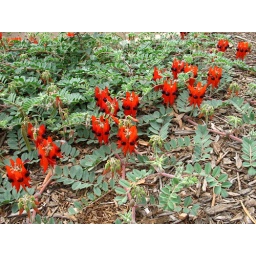
Wild flowers by the side of the road